Racetrack Playa

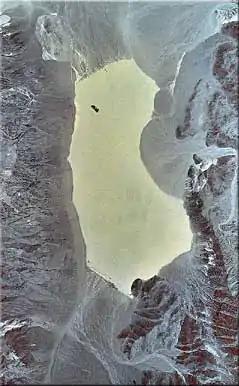

The Racetrack Playa, or The Racetrack, is a scenic dry lake feature with "sailing stones" that inscribe linear "racetrack" imprints. It is located above the northwestern side of Death Valley, in Death Valley National Park, Inyo County, California, U.S.